Wright brothers

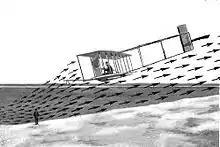
Soaring flight, Kitty Hawk, Oct. 1911 "Arrows indicate [the] 50 mile [per hour] wind, showing how [the] machine was sustained in a stationary position".

The brothers contacted the United States Department of War, the British War Office and a French syndicate on October 19, 1905. The U.S. Board of Ordnance and Fortification replied on October 24, 1905, specifying they would take no further action "until a machine is produced which by actual operation is shown to be able to produce horizontal flight and to carry an operator." In May 1908, Orville wrote: